Driving in the United States

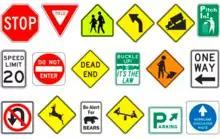
Examples of traffic signs

To convey the message immediately, the roadway signs in the US use symbols rather than words. The use of symbols avoids any language barriers, and can be instant communication for drivers and pedestrians in order to manage the transportation and the traffic safety. According to Federal Highway Administration, it states “the color of roadway signs is an important indicator of the information they contain. The use of red on signs is limited to stop, yield, and prohibition signs. A white background indicates a regulatory sign; yellow conveys a general warning message; green shows permitted traffic movements or directional guidance; fluorescent yellow/green indicates pedestrian crossings and school zones; orange is used for warning and guidance in roadway work zones; coral is used for incident management signs; blue indicates road user services, tourist information, and evacuation routes; and brown is for guidance to sites of public recreation or cultural interest. Sign shape can also alert roadway users to the type of information displayed on a sign. Traffic regulations are conveyed in signs that are rectangular with the longer direction vertical or square. Additional regulatory signs are octagons for stop and inverted triangles for yield. Diamond-shaped signs signify warnings. Rectangular signs with the longer direction horizontal provide guidance information. Pentagons indicate school zones. A circular sign warns of a railroad crossing."